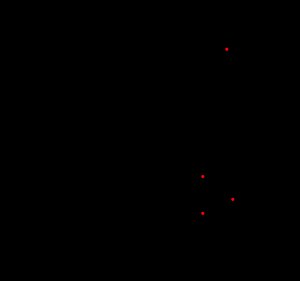
Glimlampe
Graf som viser sammenhængen mellem strøm igennem - og spænding over glimlampe. Mellem punkt A og B udviser glimlampen negativ differentiel modstand ligesom andre gasudladningsrør.
En glimlampe er en miniature gasudladningslampe som typisk indeholder neongas ved et lavt tryk i en lufttæt glaskapsel. Kun i et tyndt område nær elektroderne gløder disse lamper, hvilket adskiller dem fra meget større og lysstærkere neonrør, som anvendes i skilte.